Roman Catholic Diocese of Sale

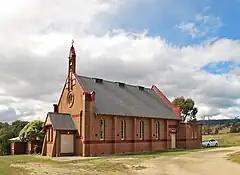
Church of the Immaculate Conception at Omeo; consecrated in 1903

St Mary's Cathedral, Sale is the cathedral church of the diocese, under the patronage of Our Lady of Perpetual Help. Purpose-built as a cathedral, St Mary's boasts a Romanesque onyx high altar, notable stained glass windows and a large statue of Mary Help of Christians as its features. Four of Sale's bishops are buried in the cathedral: Bishop Corbett lies in the main section of the church beneath the front rows of pews on the right hand side and Bishops Ryan, Lyons and Fox are interred in the Lady Chapel.